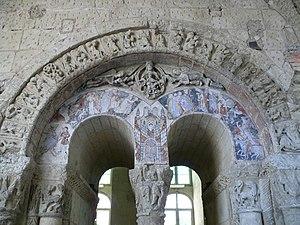
Angers - Préfecture - Cloître de l'abbaye Saint-Aubin
L'abbaye Saint-Aubin est une ancienne abbaye située à Angers qui a été fondée au VIᵉ ou VIIᵉ siècle et qui a été dispersée à la Révolution française.
Ce tableau présente la liste de tous les monuments historiques classés ou inscrits dans la ville d’Angers en France.